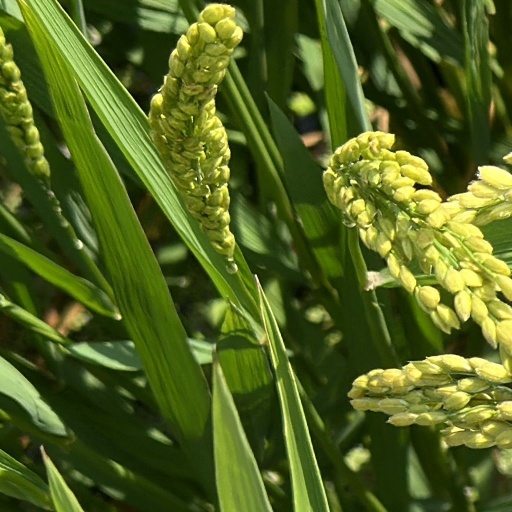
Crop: rice